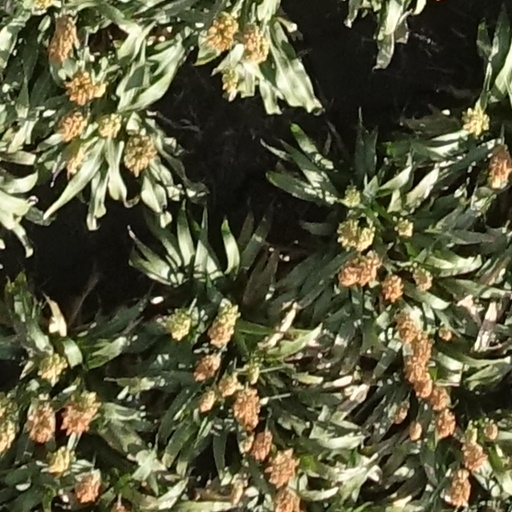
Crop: sorghum